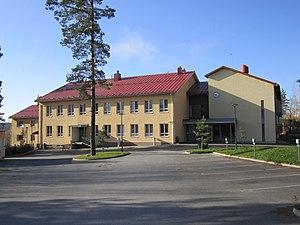
Palokka-Puuppola est un district de Jyväskylä en Finlande.